Astronaut training

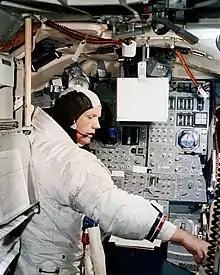
Neil Armstrong in a Lunar Module simulator prior to his journey to the Moon.

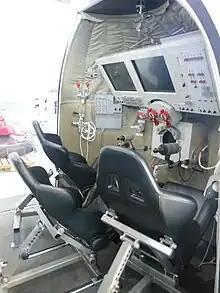
Soyuz capsule simulator located at the EAC in Cologne, Germany. ESA astronauts will simulate operations in the capsule at the EAC.

AsCans initially go through Basic Training, where they are trained on Soyuz, and ISS systems, flight safety and operations, as well as land and water survival. Pilot AsCans will receive training on NASA's T-38 Trainer Jet. Furthermore, because modern space exploration is done by a consortium of different countries and is a very publicly visible area, astronauts received professional and cultural training, as well as language courses (specifically in Russian).